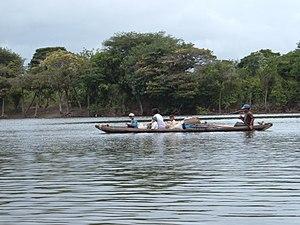
Le Rupununi est une des principales rivières du Guyana qui donne son nom à la savane du Rupununi et un affluent de l'Essequibo.